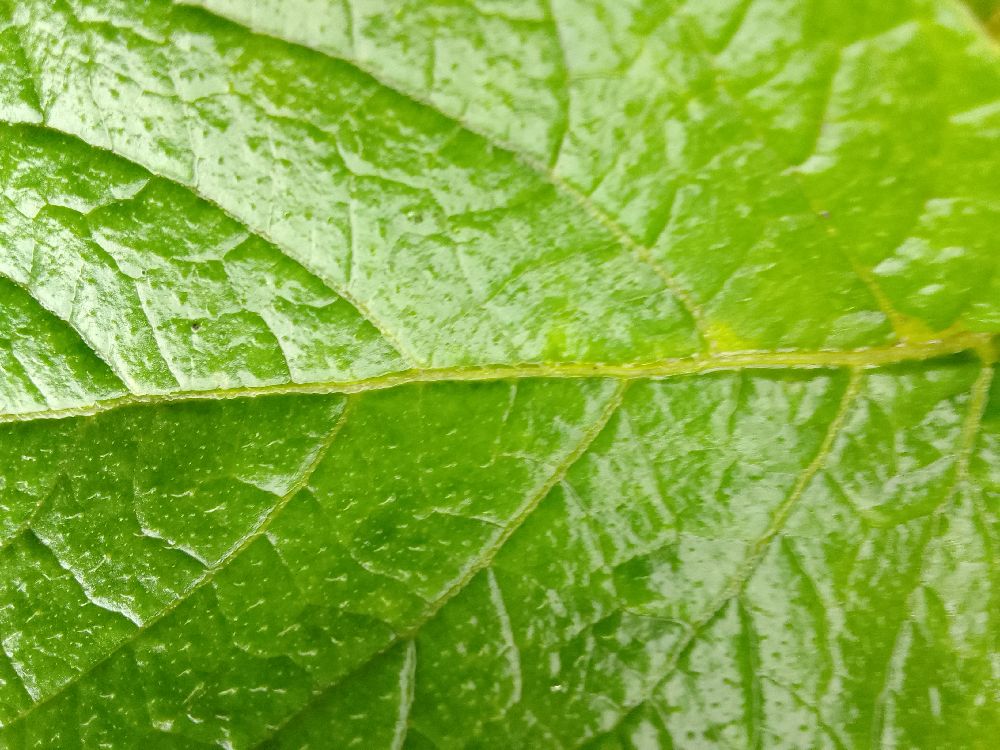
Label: Healthy